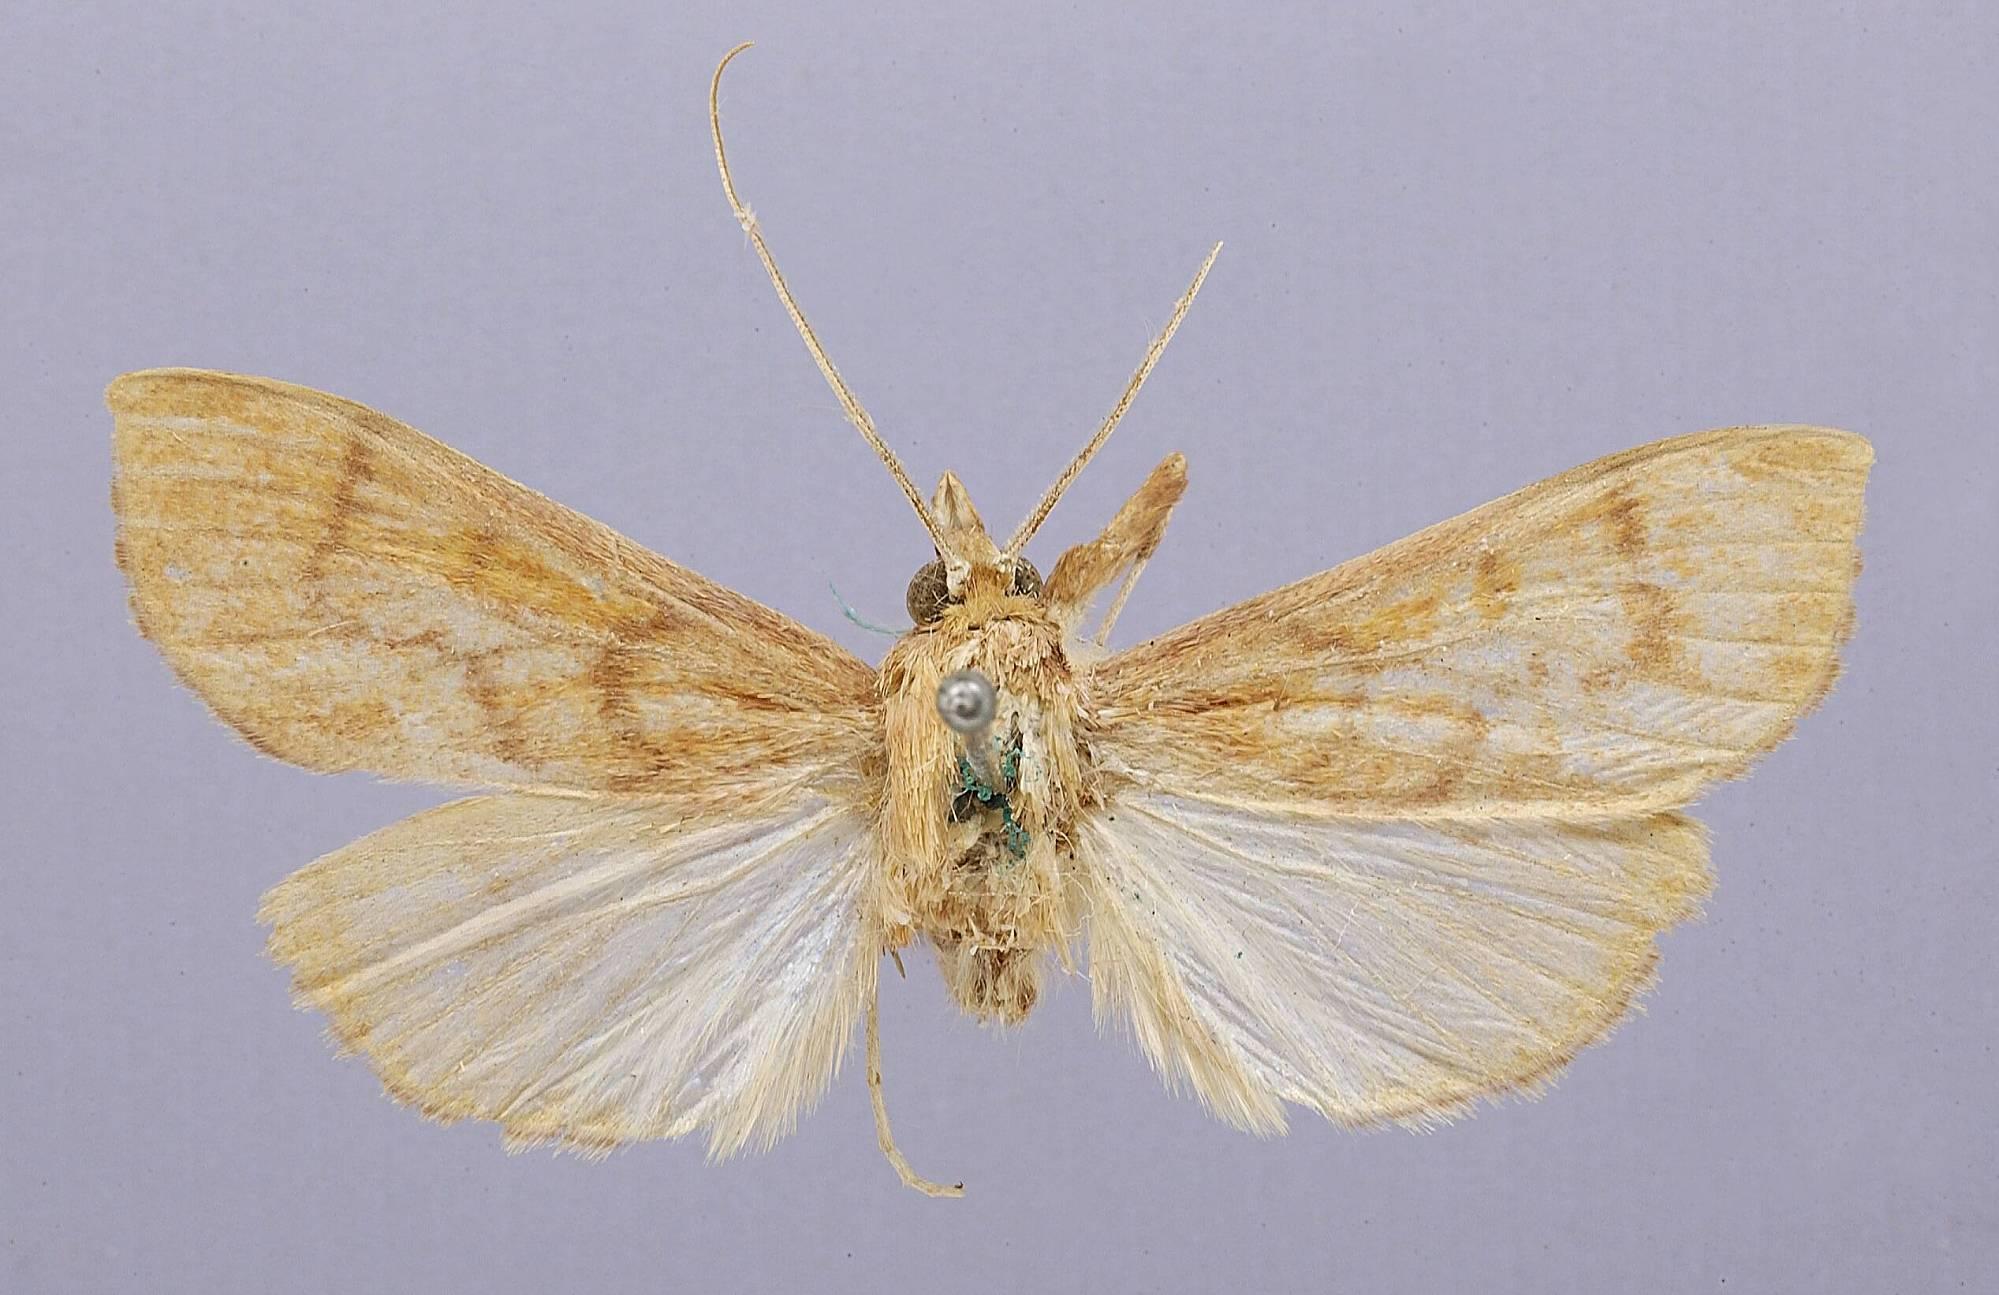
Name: Polygrammodes supproximalis
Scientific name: Polygrammodes supproximalis Dognin, 1903
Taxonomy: Animalia, Arthropoda, Insecta, Lepidoptera, Crambidae, Spilomelinae
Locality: [Not Stated], Loja, Ecuador
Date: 1889